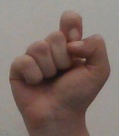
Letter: fa